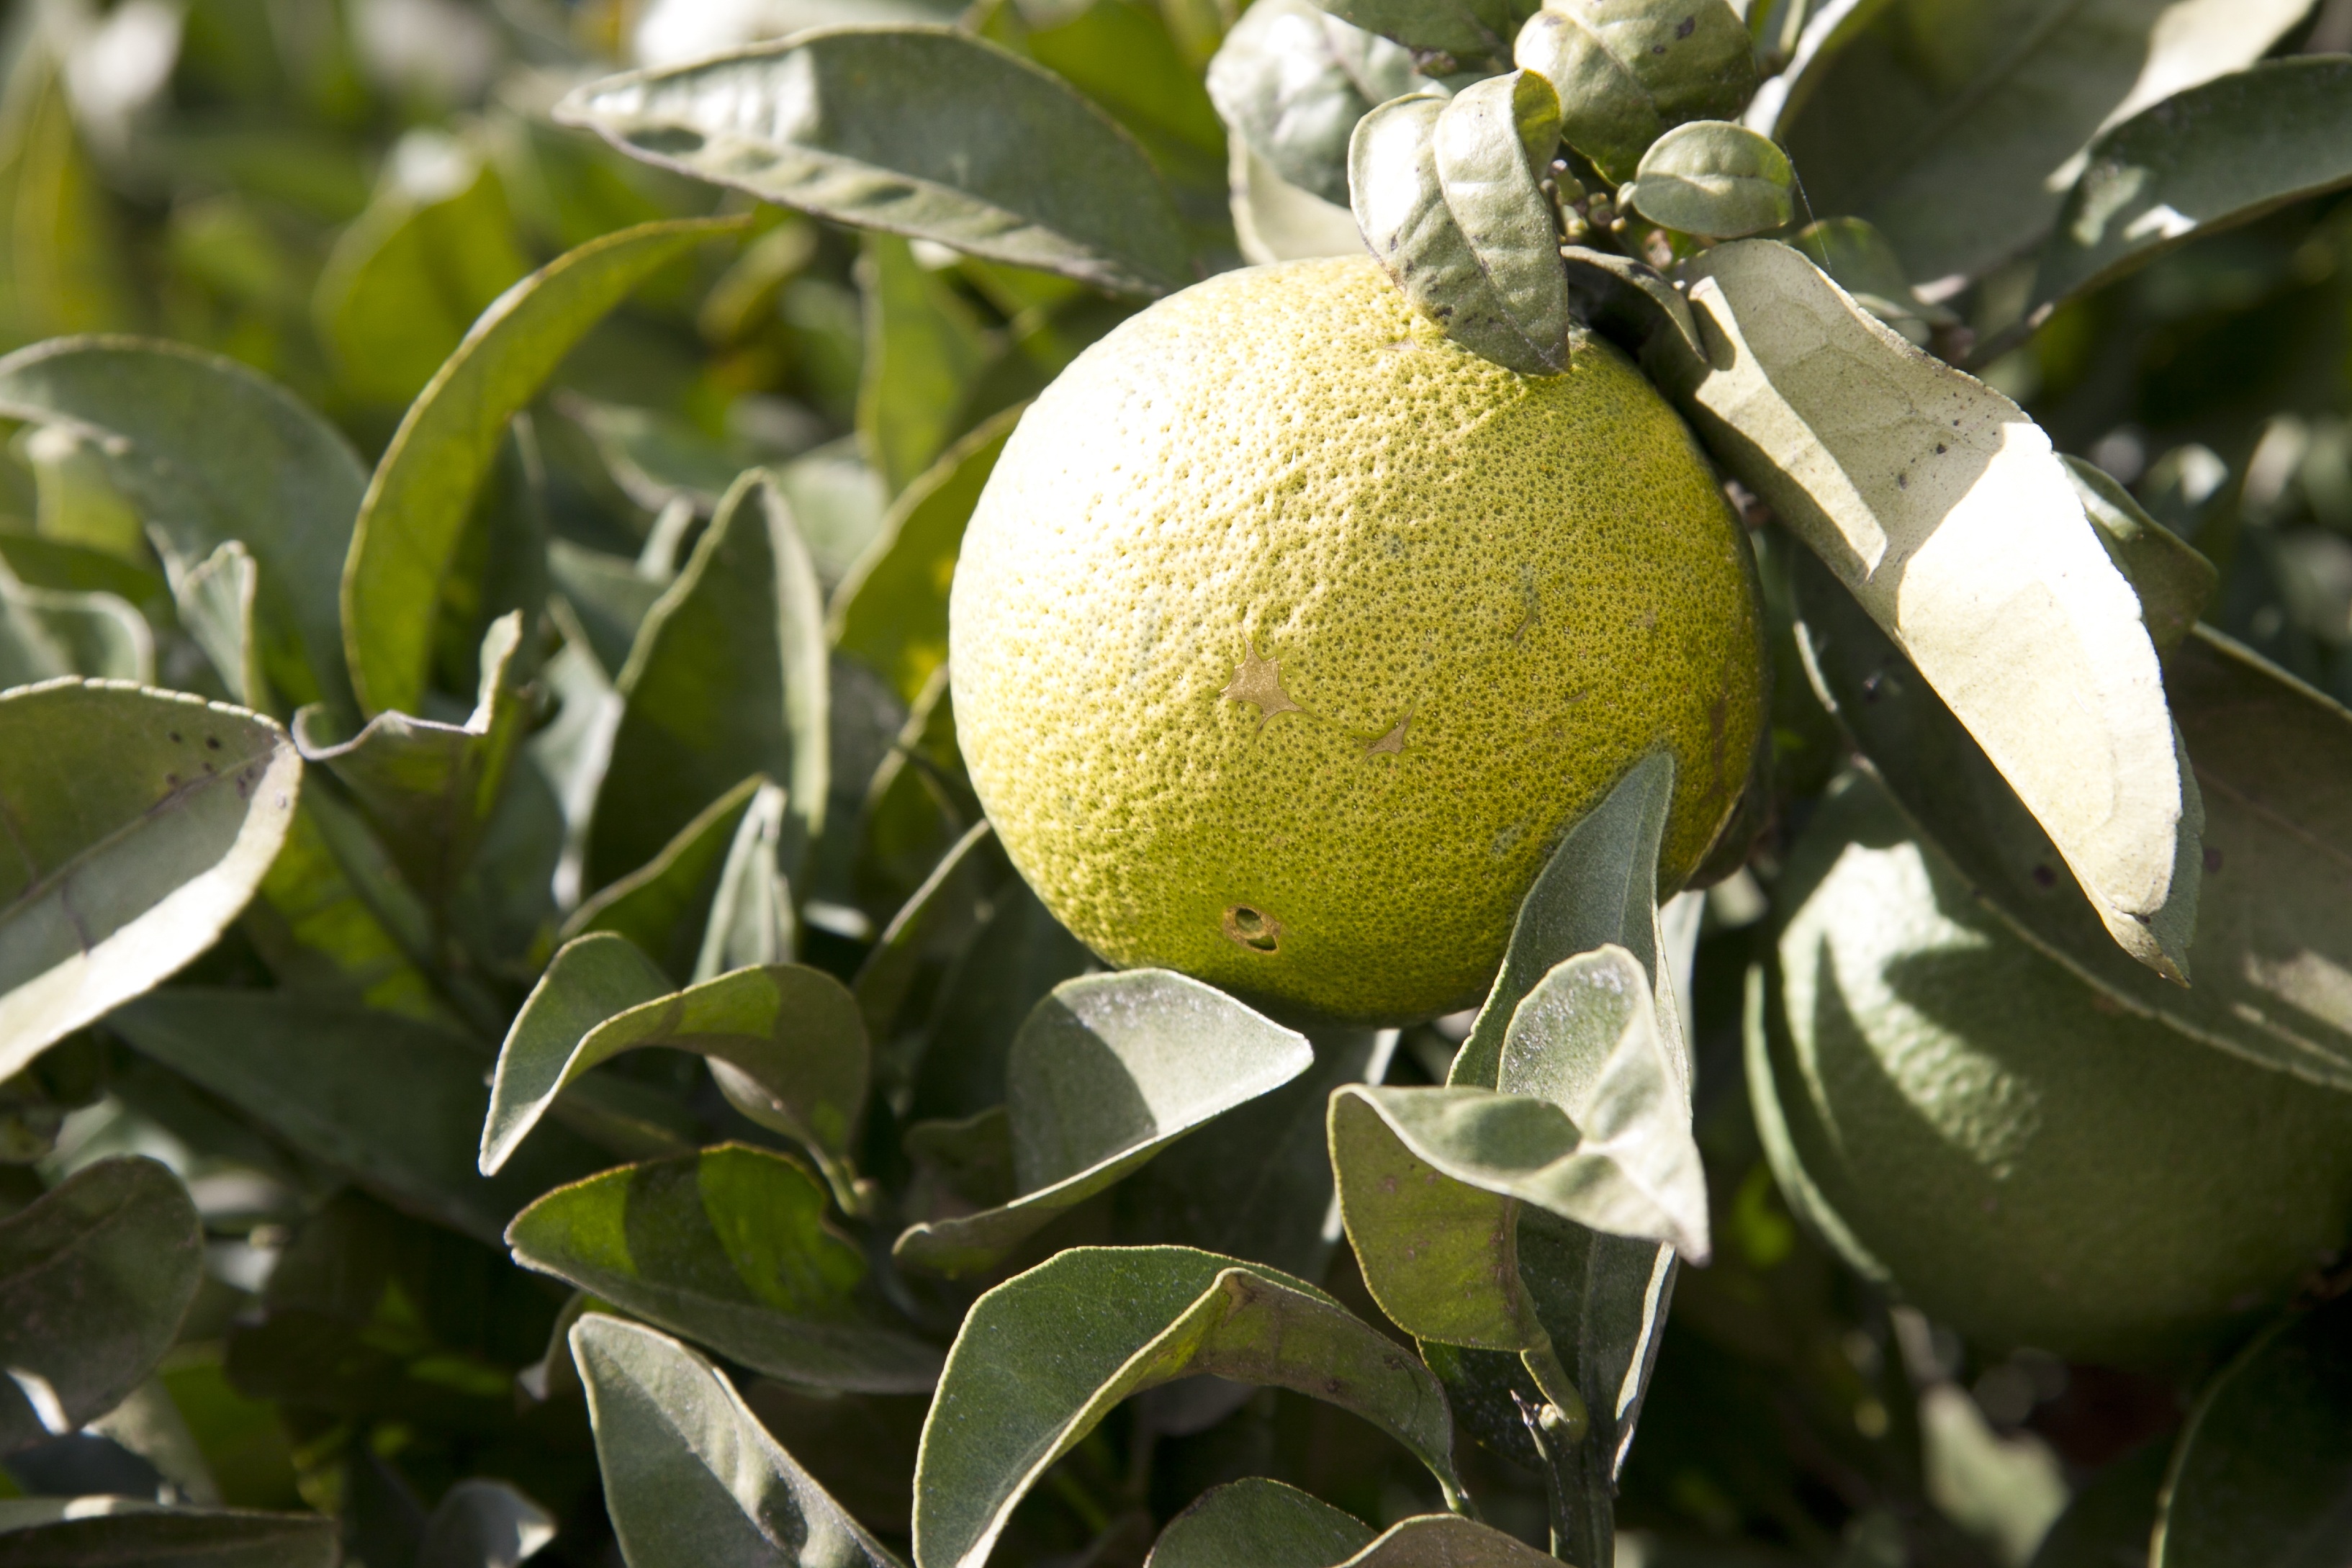
tree, branch, plant, fruit, flower, summer, food, mediterranean, produce, evergreen, botany, garden, flora, lemon, lemon tree, fruits, portugal, vitamins, tree fruit, citron, citrus, sour, citrus fruits, flowering plant, citrus fruit, bitter orange, mediterranean garden, land plant, key lime, yuzu, calamondin